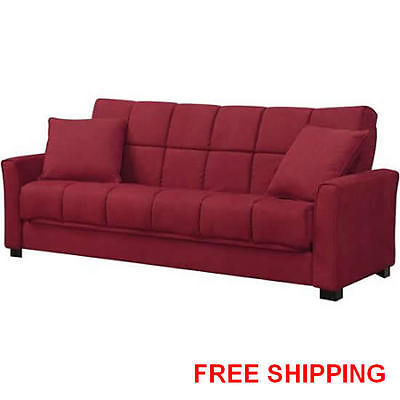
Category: sofa